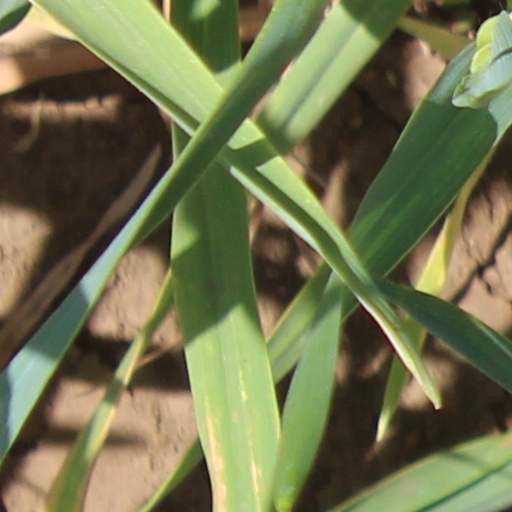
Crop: wheat